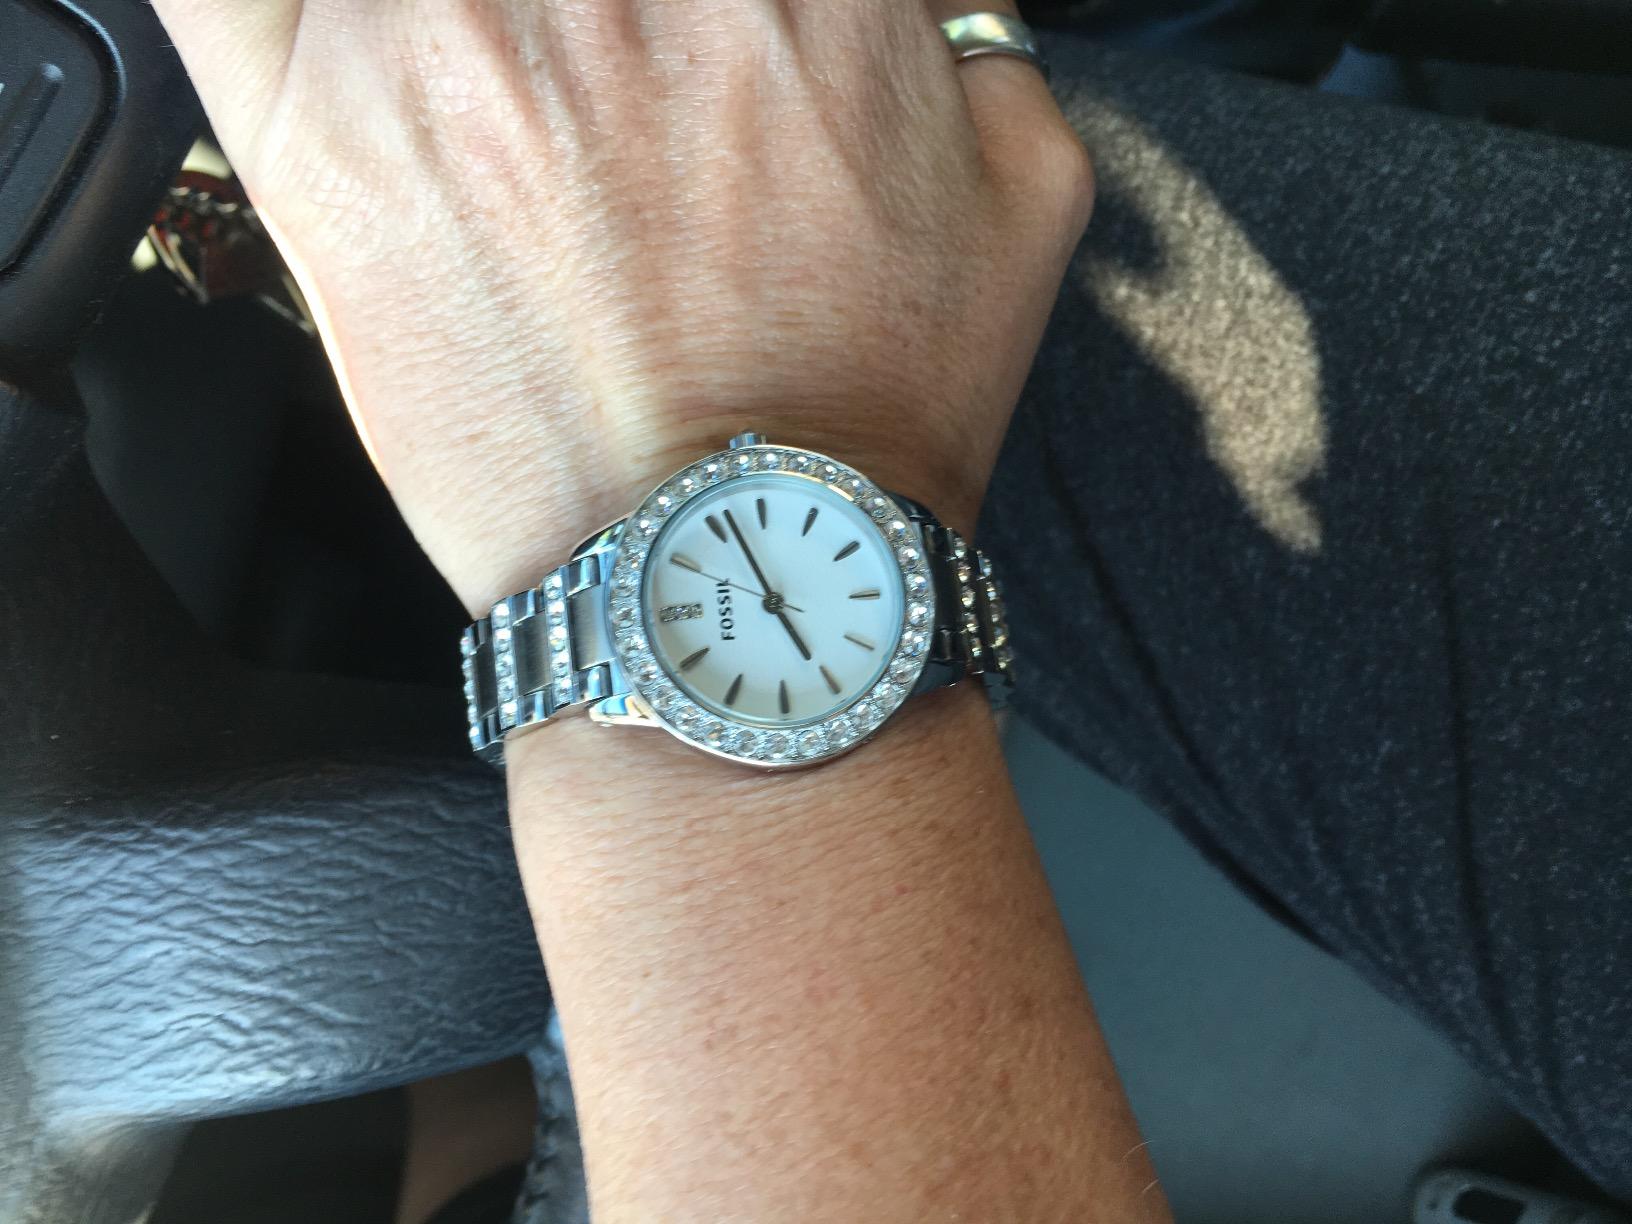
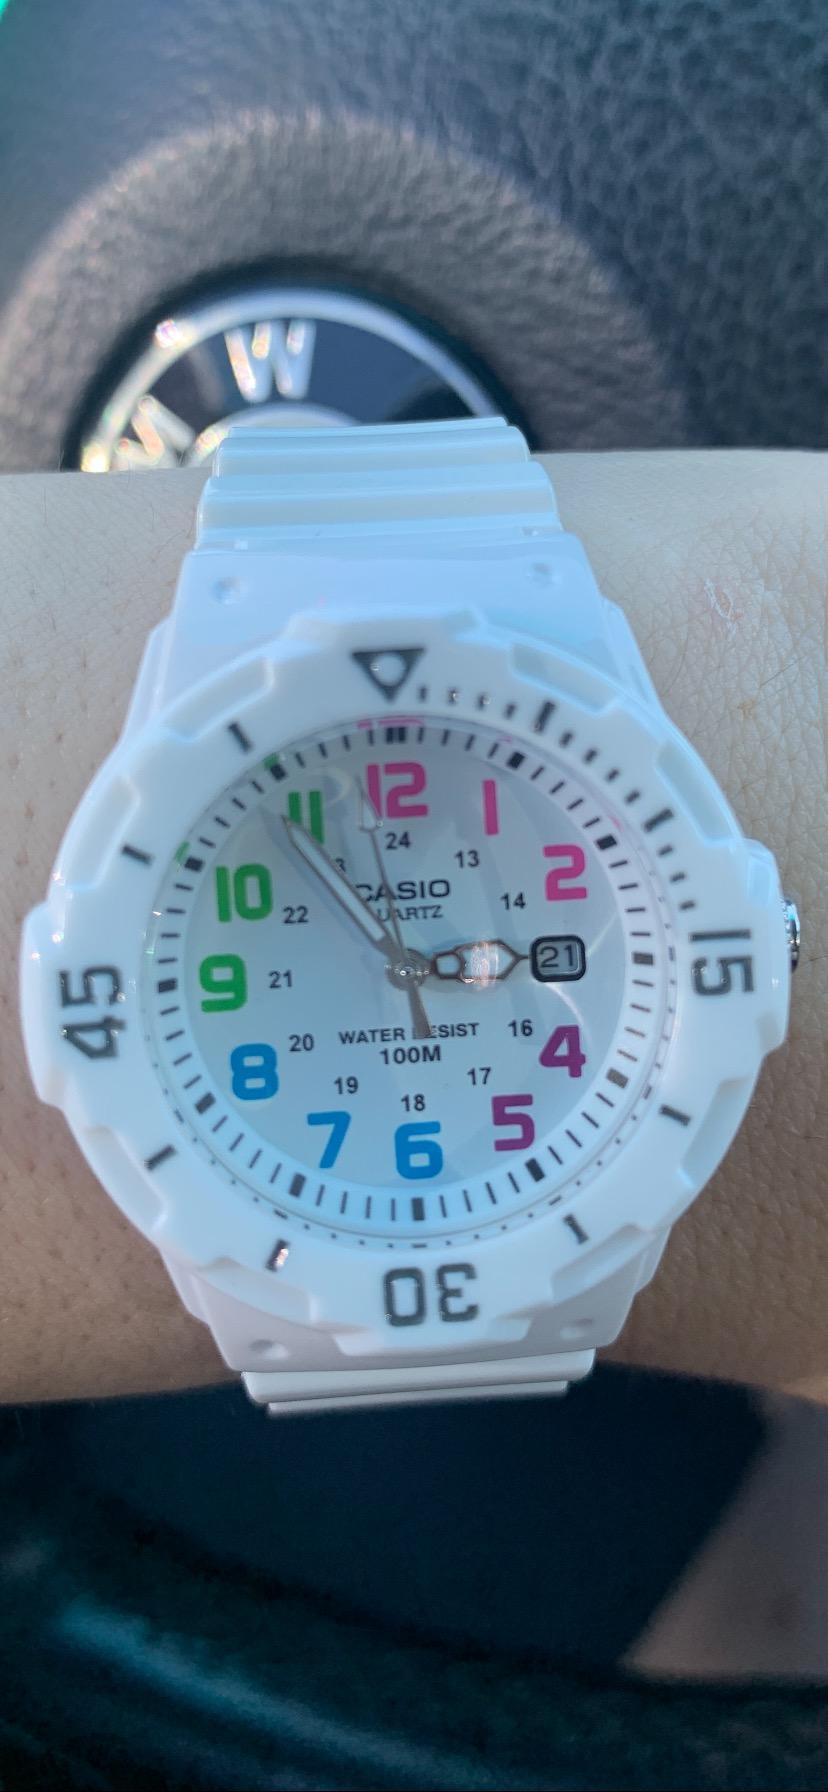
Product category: accessories_watch
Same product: no